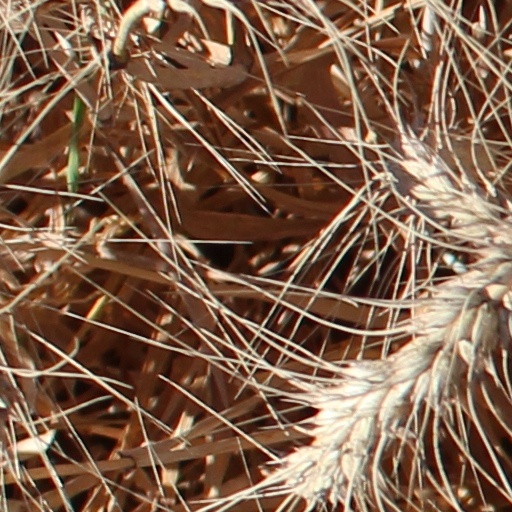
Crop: wheat